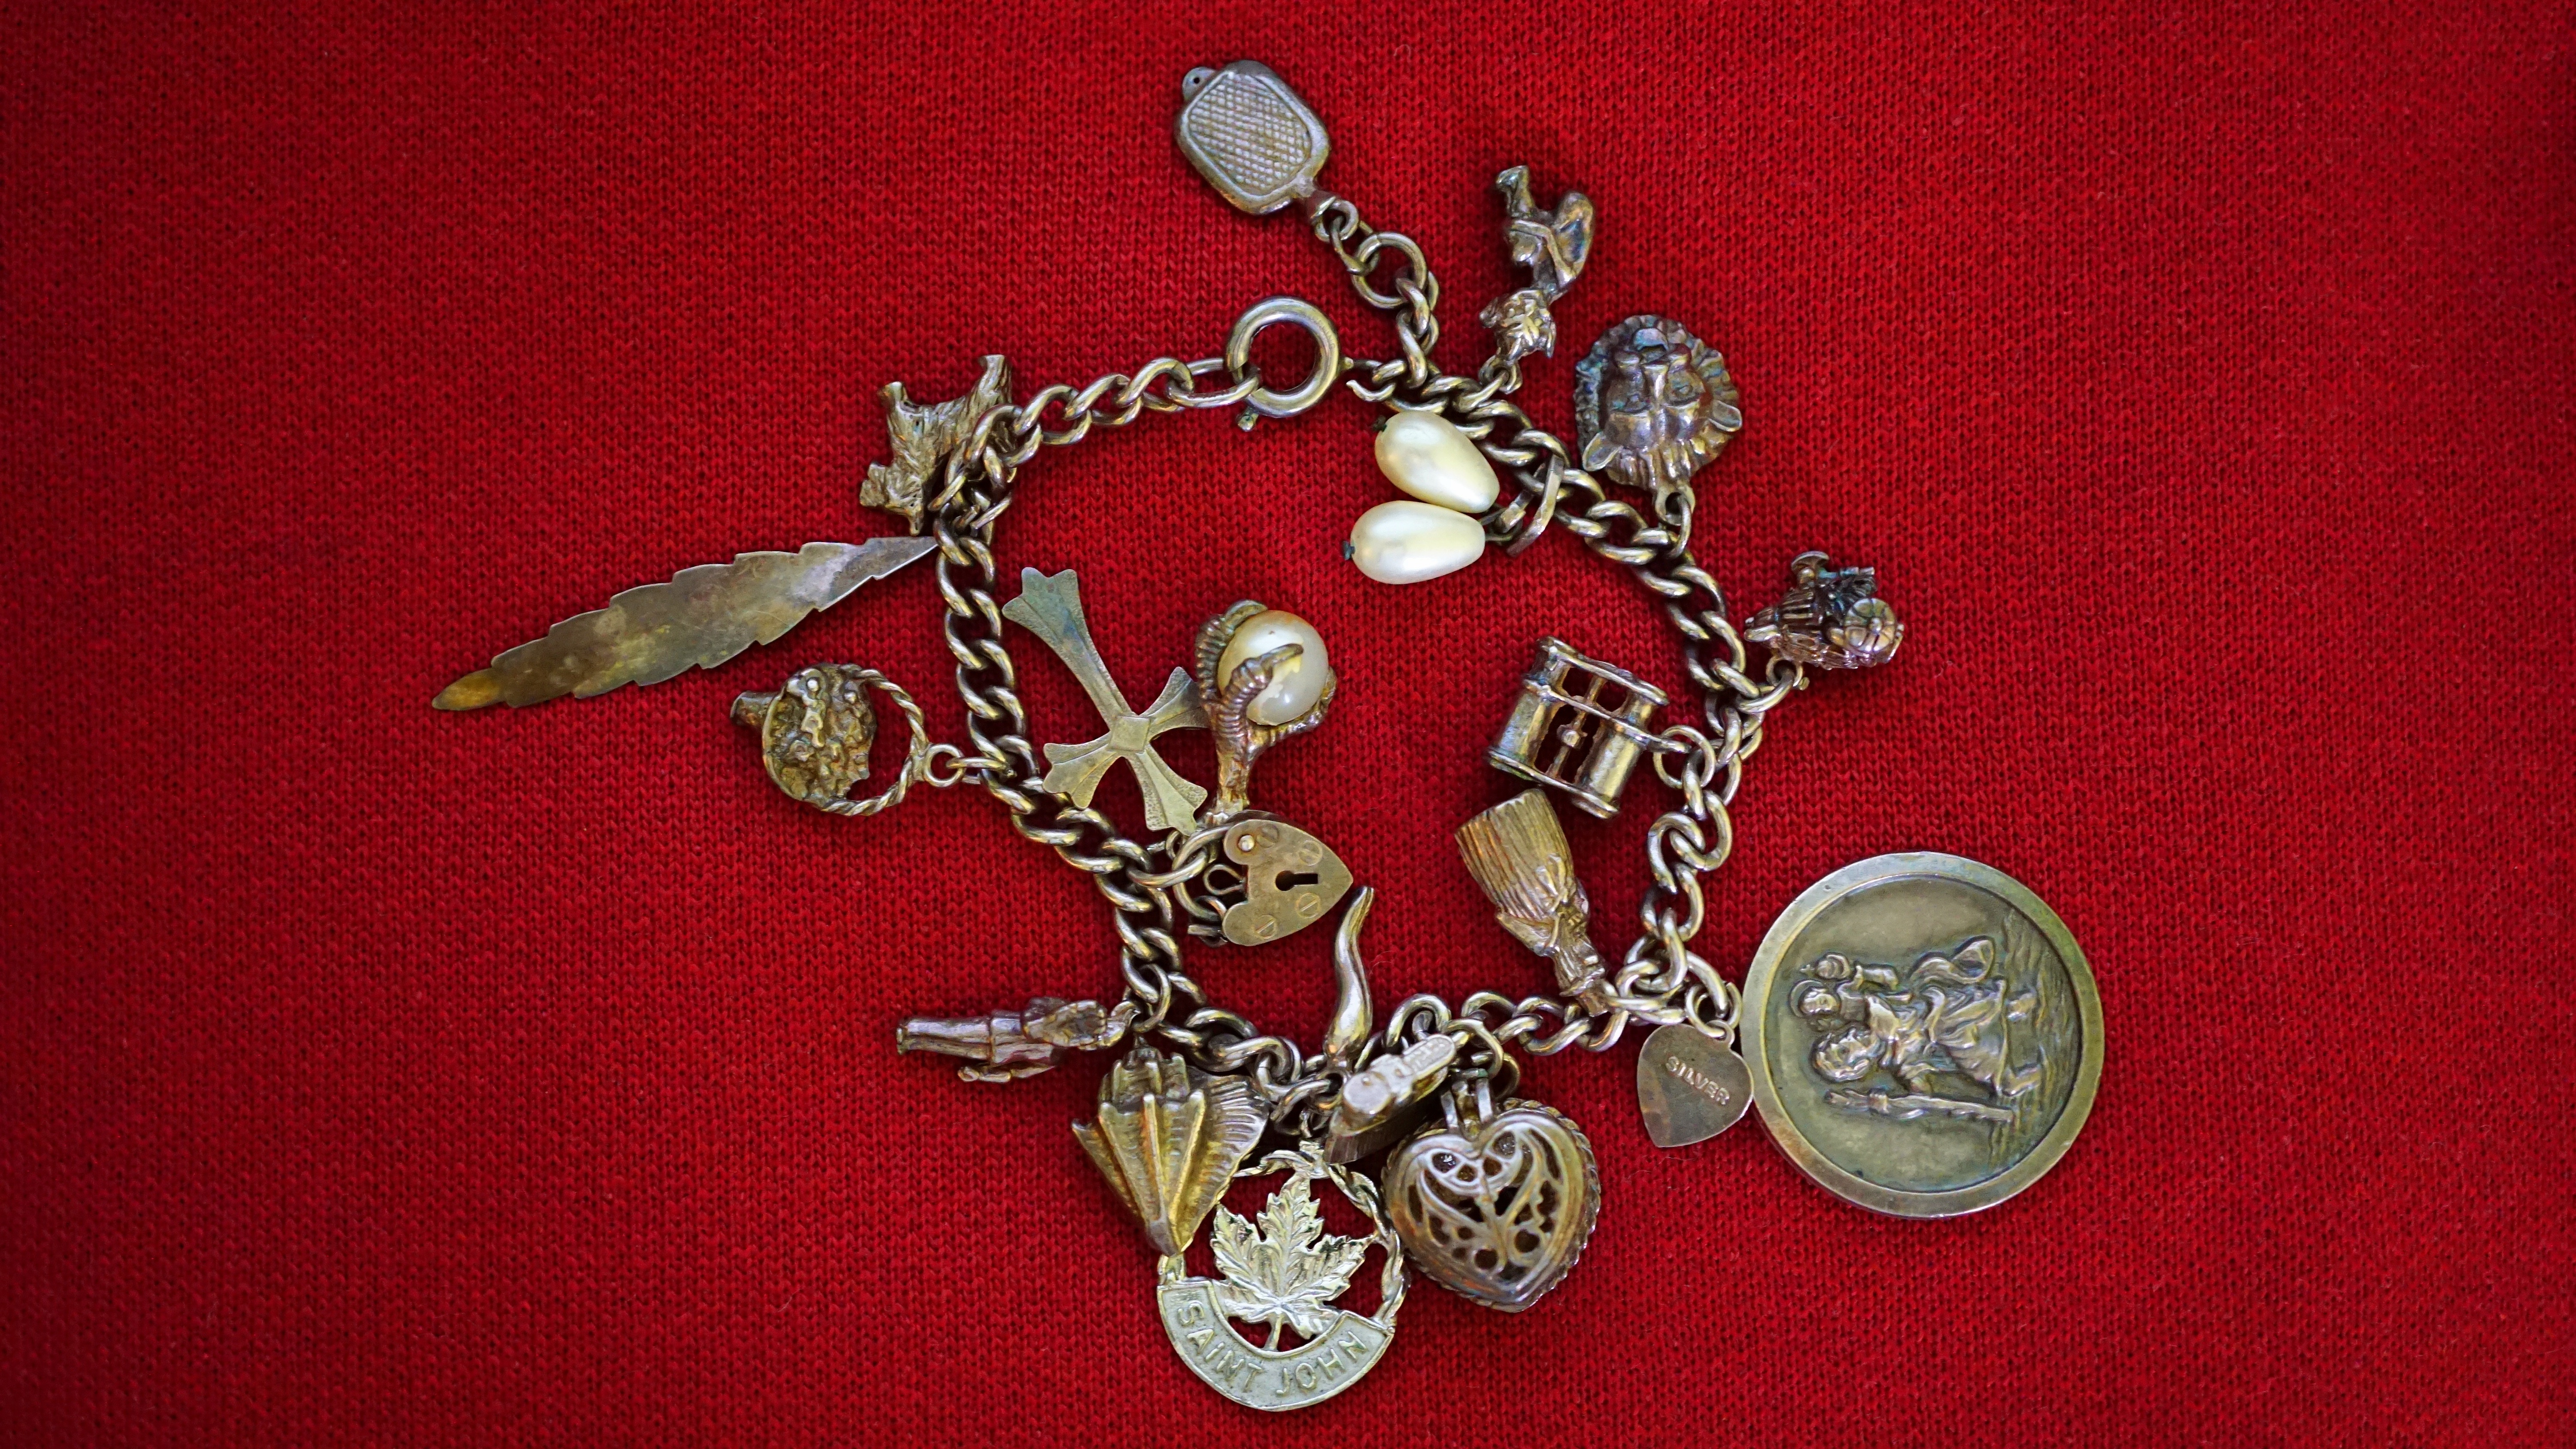
chain, old, metal, fashion, link, bracelet, jewellery, silver, shiny, treasure, metallic, precious, fashion accessory